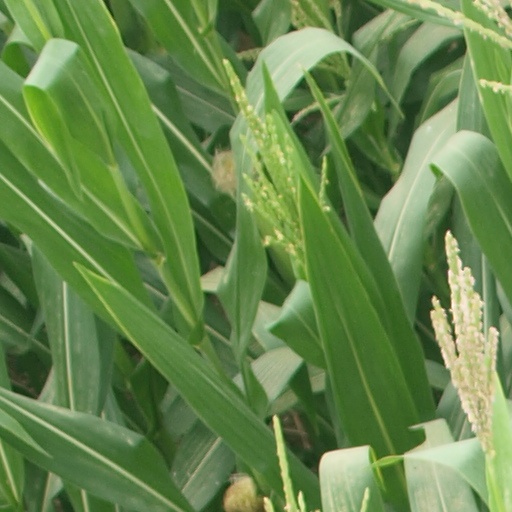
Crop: maize; corn